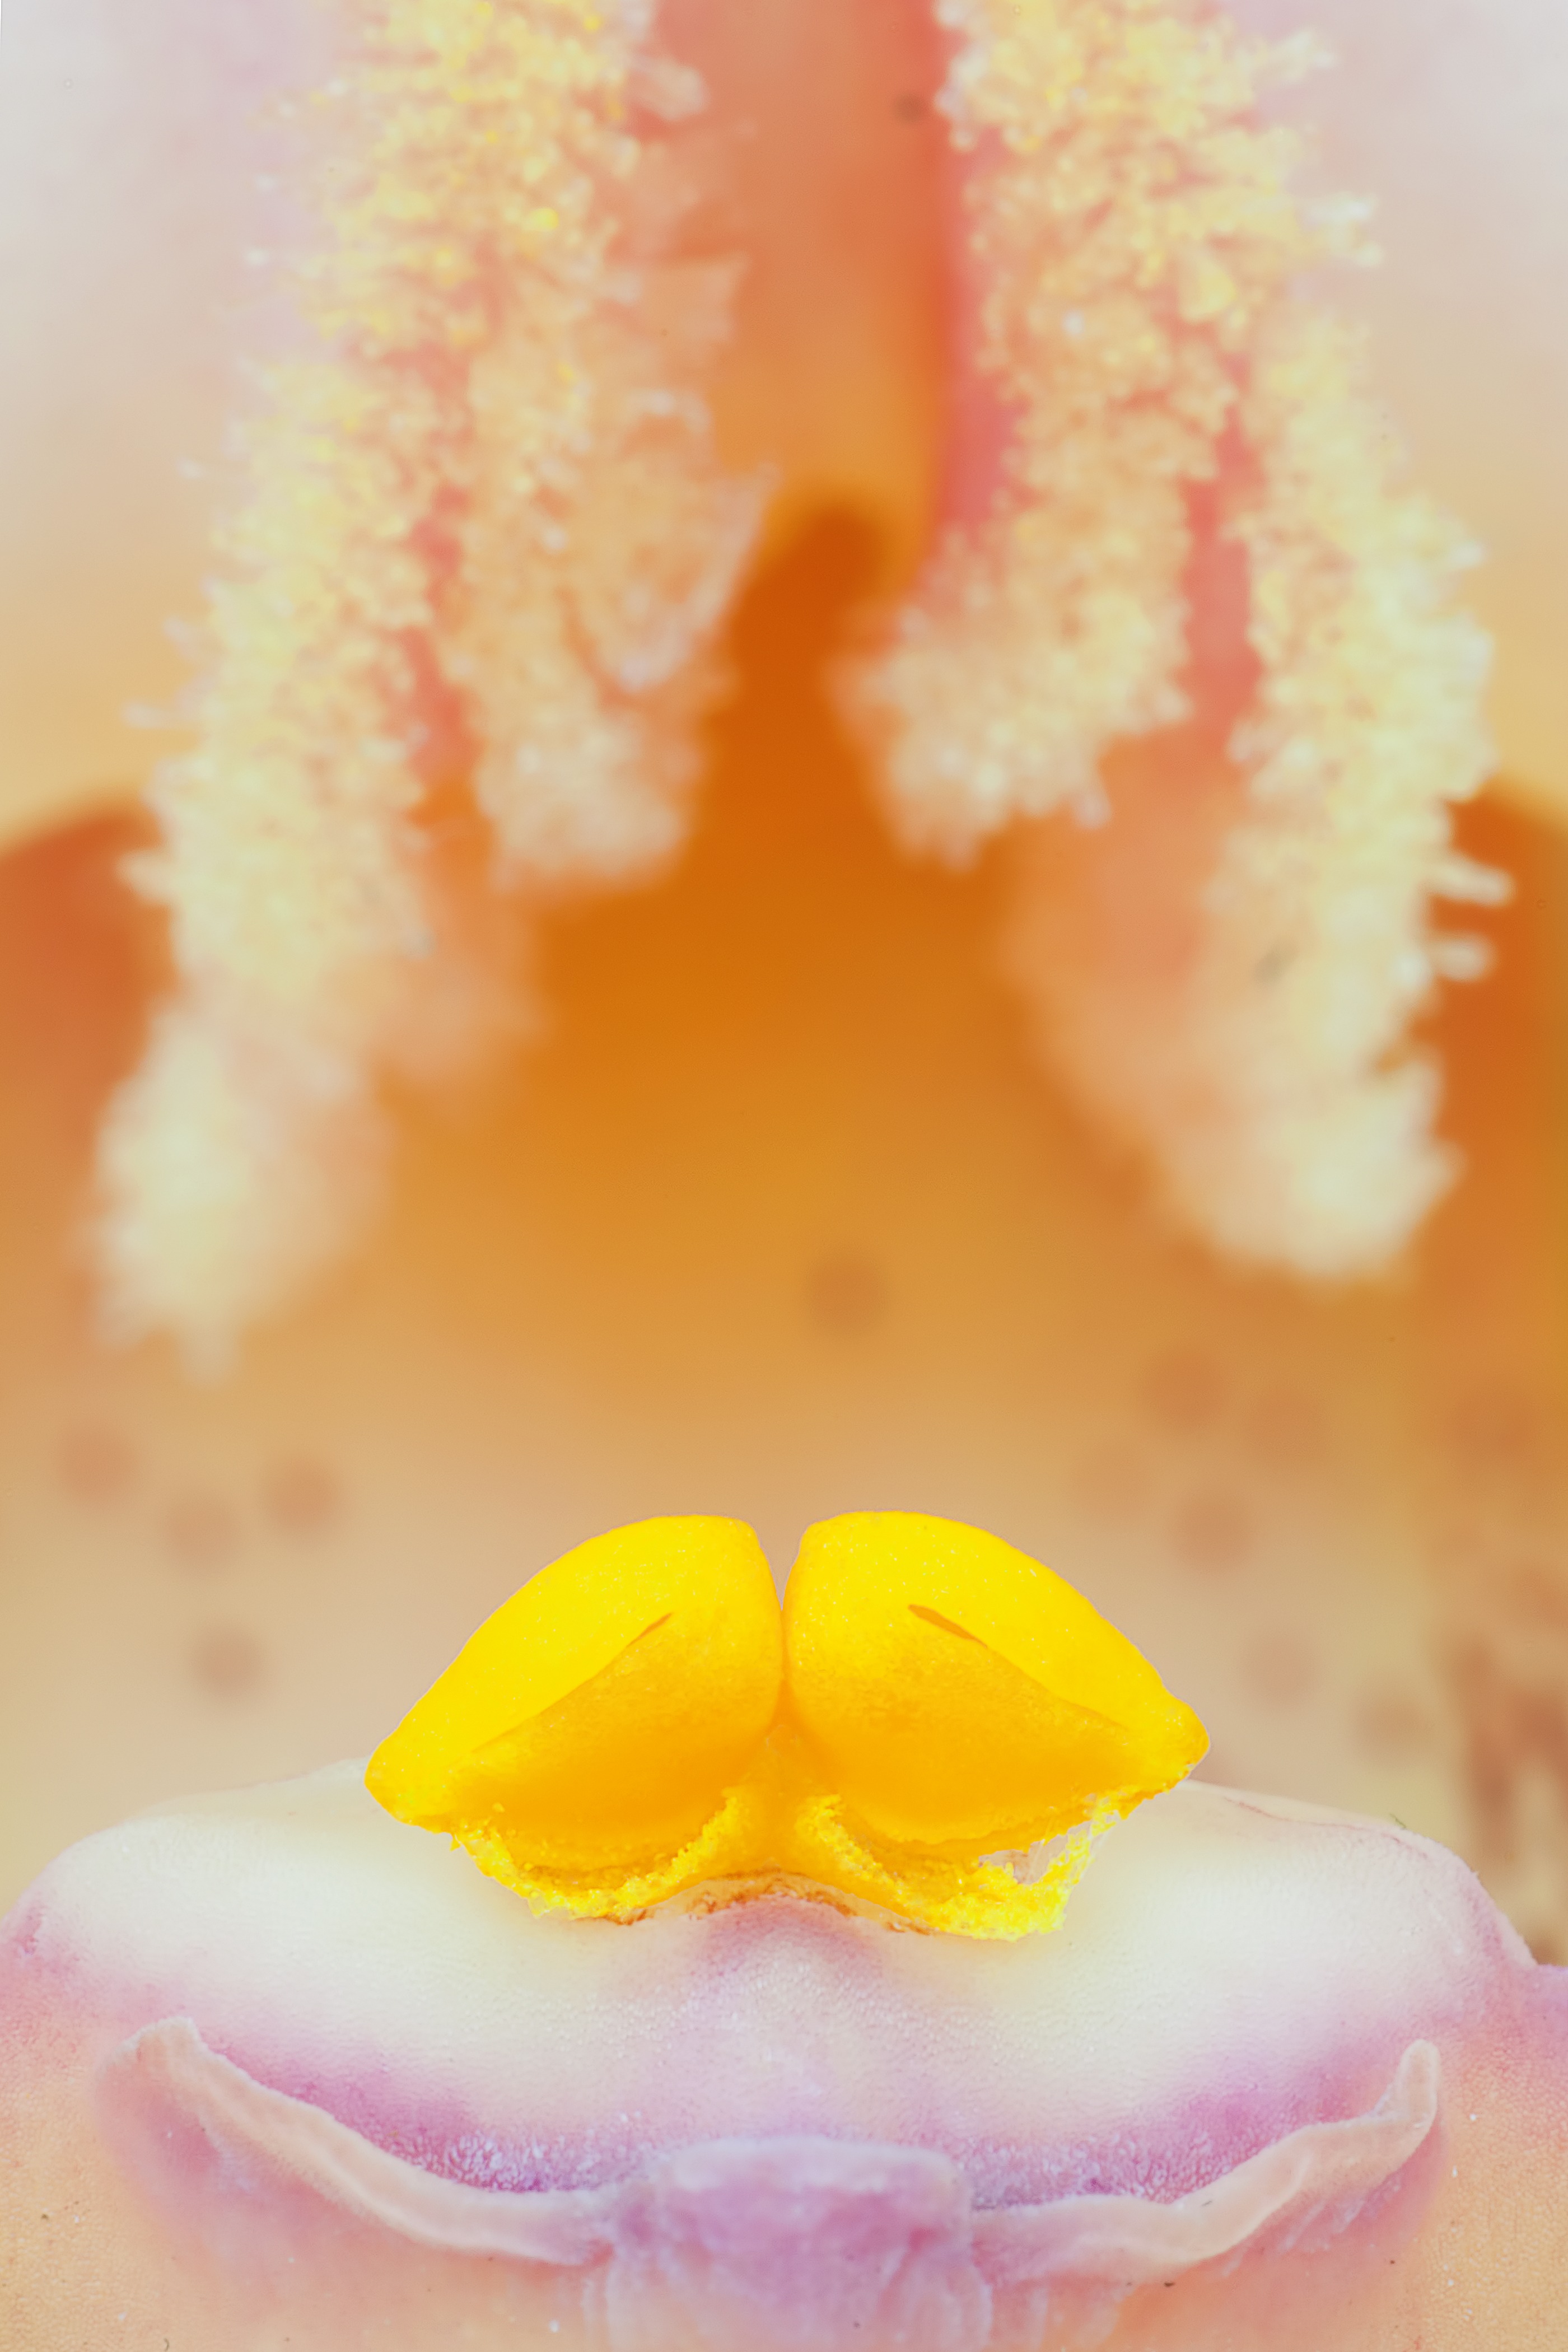
hand, photography, flower, petal, food, color, macro, yellow, closeup, pink, flora, lip, close up, stamen, skin, organ, sweetness, sex, macro photography, detail of, the ovary